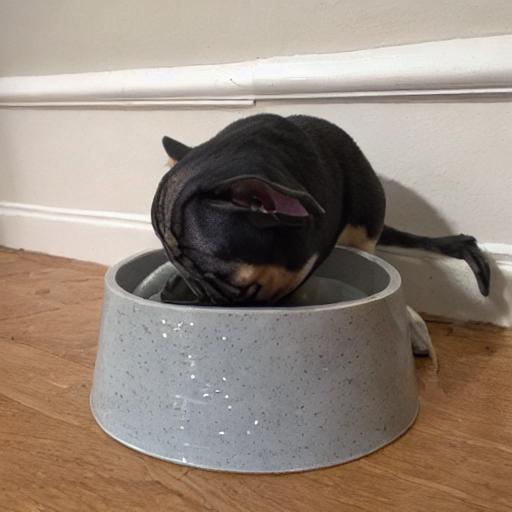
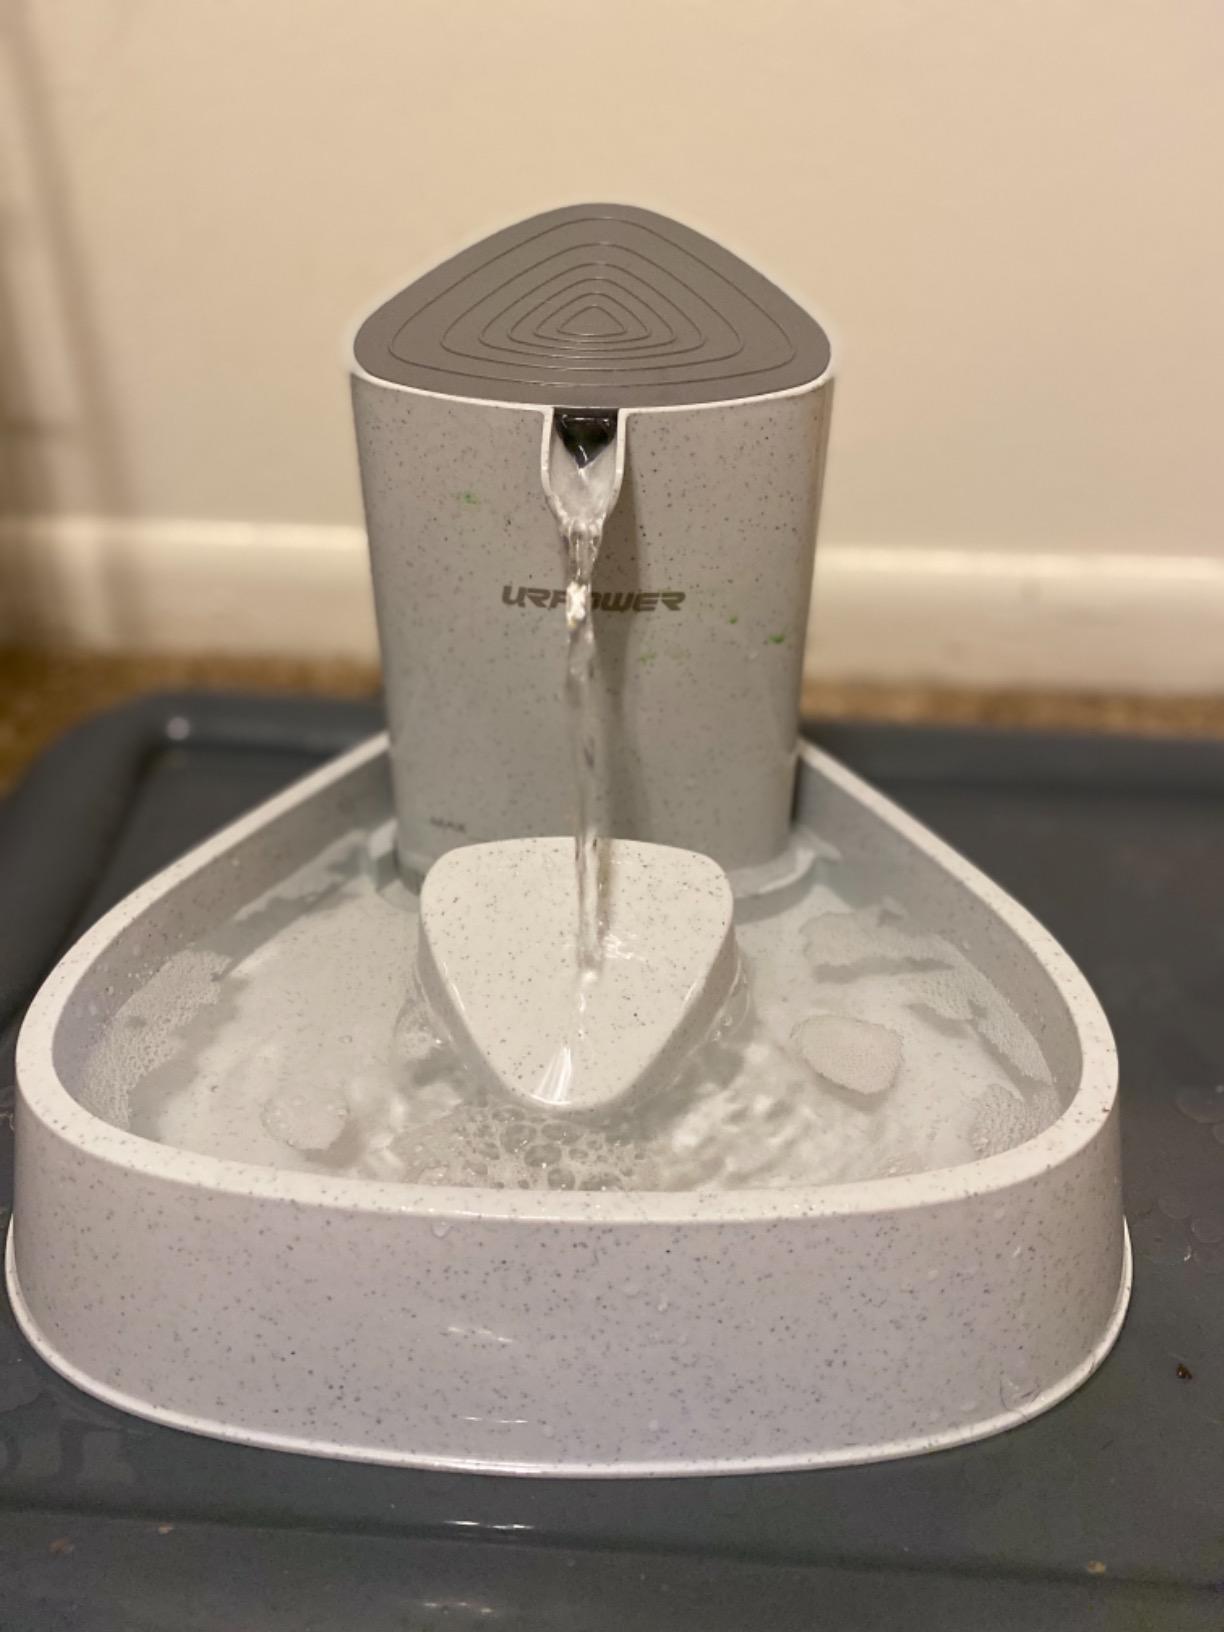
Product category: items_bowl
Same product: no